Kurdish nationalism

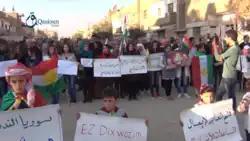
Supporters of the nationalist Kurdish National Council demonstrate against the education policy of the Autonomous Administration of North and East Syria, Qamishli, November 2015

After World War I Iraq came under a British mandate. Many Kurds did try to establish an independent Kurdish state but they failed, declaring the unrecognized, failed Kingdom of Kurdistan. Later, the British granted the Kurds in Iraq some regional self-administration. There was an attempt to guarantee Kurdish ethnic identity in the 1921 Provisional Iraqi Constitution which stated that Iraq was composed of multiple different ethnic groups with equal rights, and enshrined the equal legal status of the Kurdish language with Arabic, however, the recognition of Kurdish appeared to be more symbolic. Two informal policies emerged regarding Kurds in Iraq: one for non-tribal urban dwellers and one for rural tribal population meant to discourage urban migration. The government institutionalized advantages for rural Kurds – tribes had special legal jurisdiction, tax benefits, and informally guaranteed seats in parliament. In addition, the rural Kurds were exempt from two of the strongest facets of the modern state; they had their own schools and were outside the jurisdiction of national courts. This privileged position lasted into the 1950s. Kurdish rights were further entrenched in 1932 by the Local Languages Law, a condition of the League of Nations (Headed by the United Kingdom) being that to join, Iraq had to enact constitutional protection for the Kurds. Political rights were fairly open in the interwar years as continued British internal interference and a series of weak government prevented any one movement from dominating national politics prevented the creation of a formal exclusionary citizenship. However, later the central governments nation-building strategy centered around a secular conception of national identity based upon a sentiment of Iraqi unity (al-wadha al-iraqiyya) with the government dominated by Sunni Ba'athists Within this new framework, as non-Arabs, the status of the Kurds would decline.